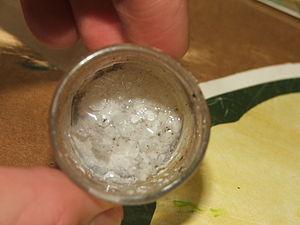
Un alcali, écrit alkali à la fin du XVIIIᵉ siècle pour marquer l'origine arabe via le latin médiéval, est un terme de l'alchimie puis de la chimie décrivant différents composés chimiques, parfois en mélange, à propriétés dites alcalines ou basiques. Depuis le XVIIᵉ siècle, le terme est employé de manière générique pour désigner des bases, des sels ou des solutions basiques concentrées. En chimie industrielle moderne, un alcali désigne une base forte dans l'eau.